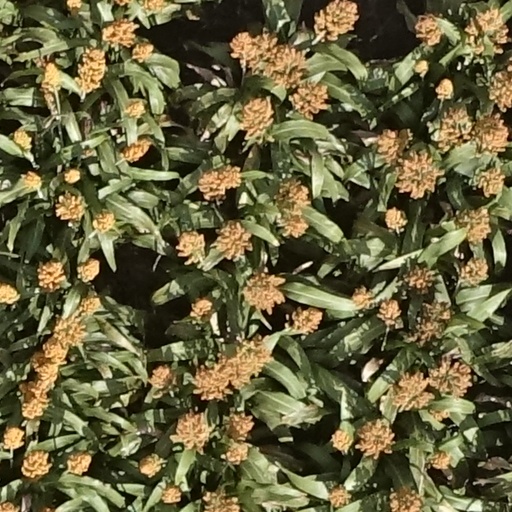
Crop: sorghum